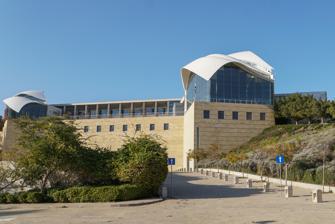
Building: Yitzhak Rabin Center
Country: Israel
Year built: 2005
Library and research center in Tel Aviv, Israel Yitzhak Rabin Center מרכז יצחק רבין Yitzhak Rabin Center Established November 2005 Location Tel Aviv, Israel Type Library and Research Center Collections Exhibition on Israeli society, democracy, and the life of Yitzhak Rabin Architect Moshe Safdie Website Yitzhak Rabin Center Rabin shortly before joining the Palmach The Yitzhak Rabin Center is a library and research center in Tel Aviv , Israel , built in memory of assassinated Israeli prime minister Yitzhak Rabin . Designed by Israeli architect Moshe Safdie , it sits on a hill commanding a panoramic view of Yarkon Park and Tel Aviv, near the Eretz Israel Museum , the Palmach Museum , Tel Aviv University and Beth Hatefutsoth . The center was inaugurated in November 2005, on the tenth anniversary of Rabin's assassination . History The center was erected on the foundations of a top secret power station known as "Reading G" or "J'ora." Built in 1954–1956 to supply power in the event of an enemy bombing, it was financed in part by the German reparations agreement . Museum This section needs expansion . You can help by adding to it . ( May 2024 ) A permanent exhibition at the Rabin Center is dedicated to the history of society and democracy in Israel with the life of Yitzhak Rabin serving as a connecting thread between the various sections. References